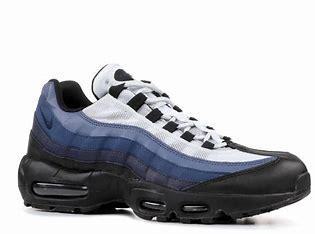
Brand: Nike
Model: Air Max 95